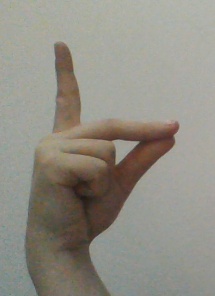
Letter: ta